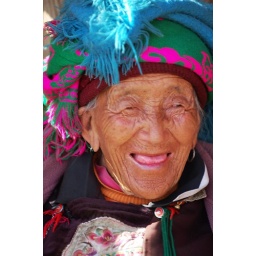
&lt;i&gt;On the road to my destination, she was sitting in front of her house and so satisify and happy. &lt;/i&gt;